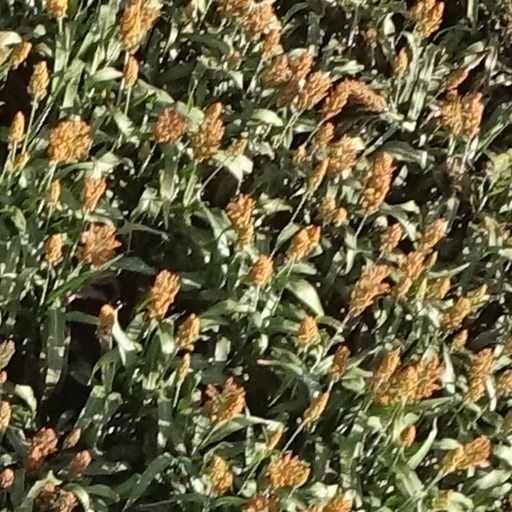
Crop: sorghum